List of School Rumble characters

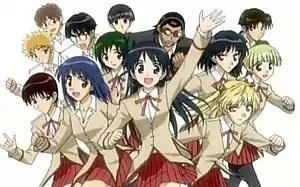
The main "School Rumble" cast and supporting characters

The "School Rumble" manga and anime series features a cast of characters designed by Jin Kobayashi. The story takes place mostly in a Japanese high school and revolves around various love triangles and polygons. The manga series is followed by a short parallel world story, "School Rumble Z".